Ruth Sheen

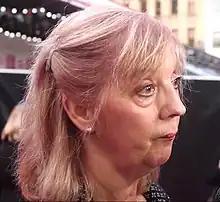
Sheen in 2014

Ruth Sheen is an English actress. From the late 1980s, she has appeared in British television shows, films and plays. A participant in the films of Mike Leigh, she won the European Film Award for Best Actress for her performance as Shirley in Leigh's "High Hopes" (1988).